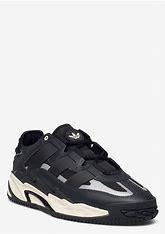
Brand: adidas
Model: originals Adidas Originals Niteball